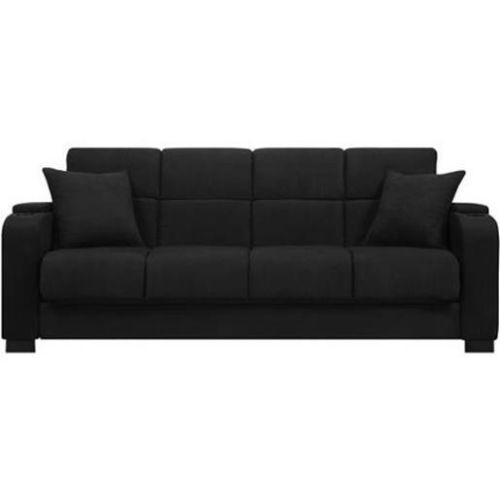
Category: sofa